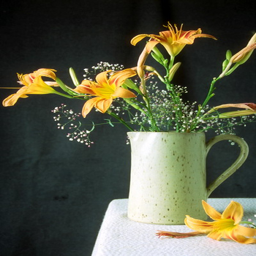
A white speckled mug filled with yellow flowers.
A stein styled mug holding lilies and baby's breath.
A pitcher has flowers and baby's breath arranged in it.
orange flowers and baby's breath inside a watering can on a table
A white vase holds yellow and orange flowers.